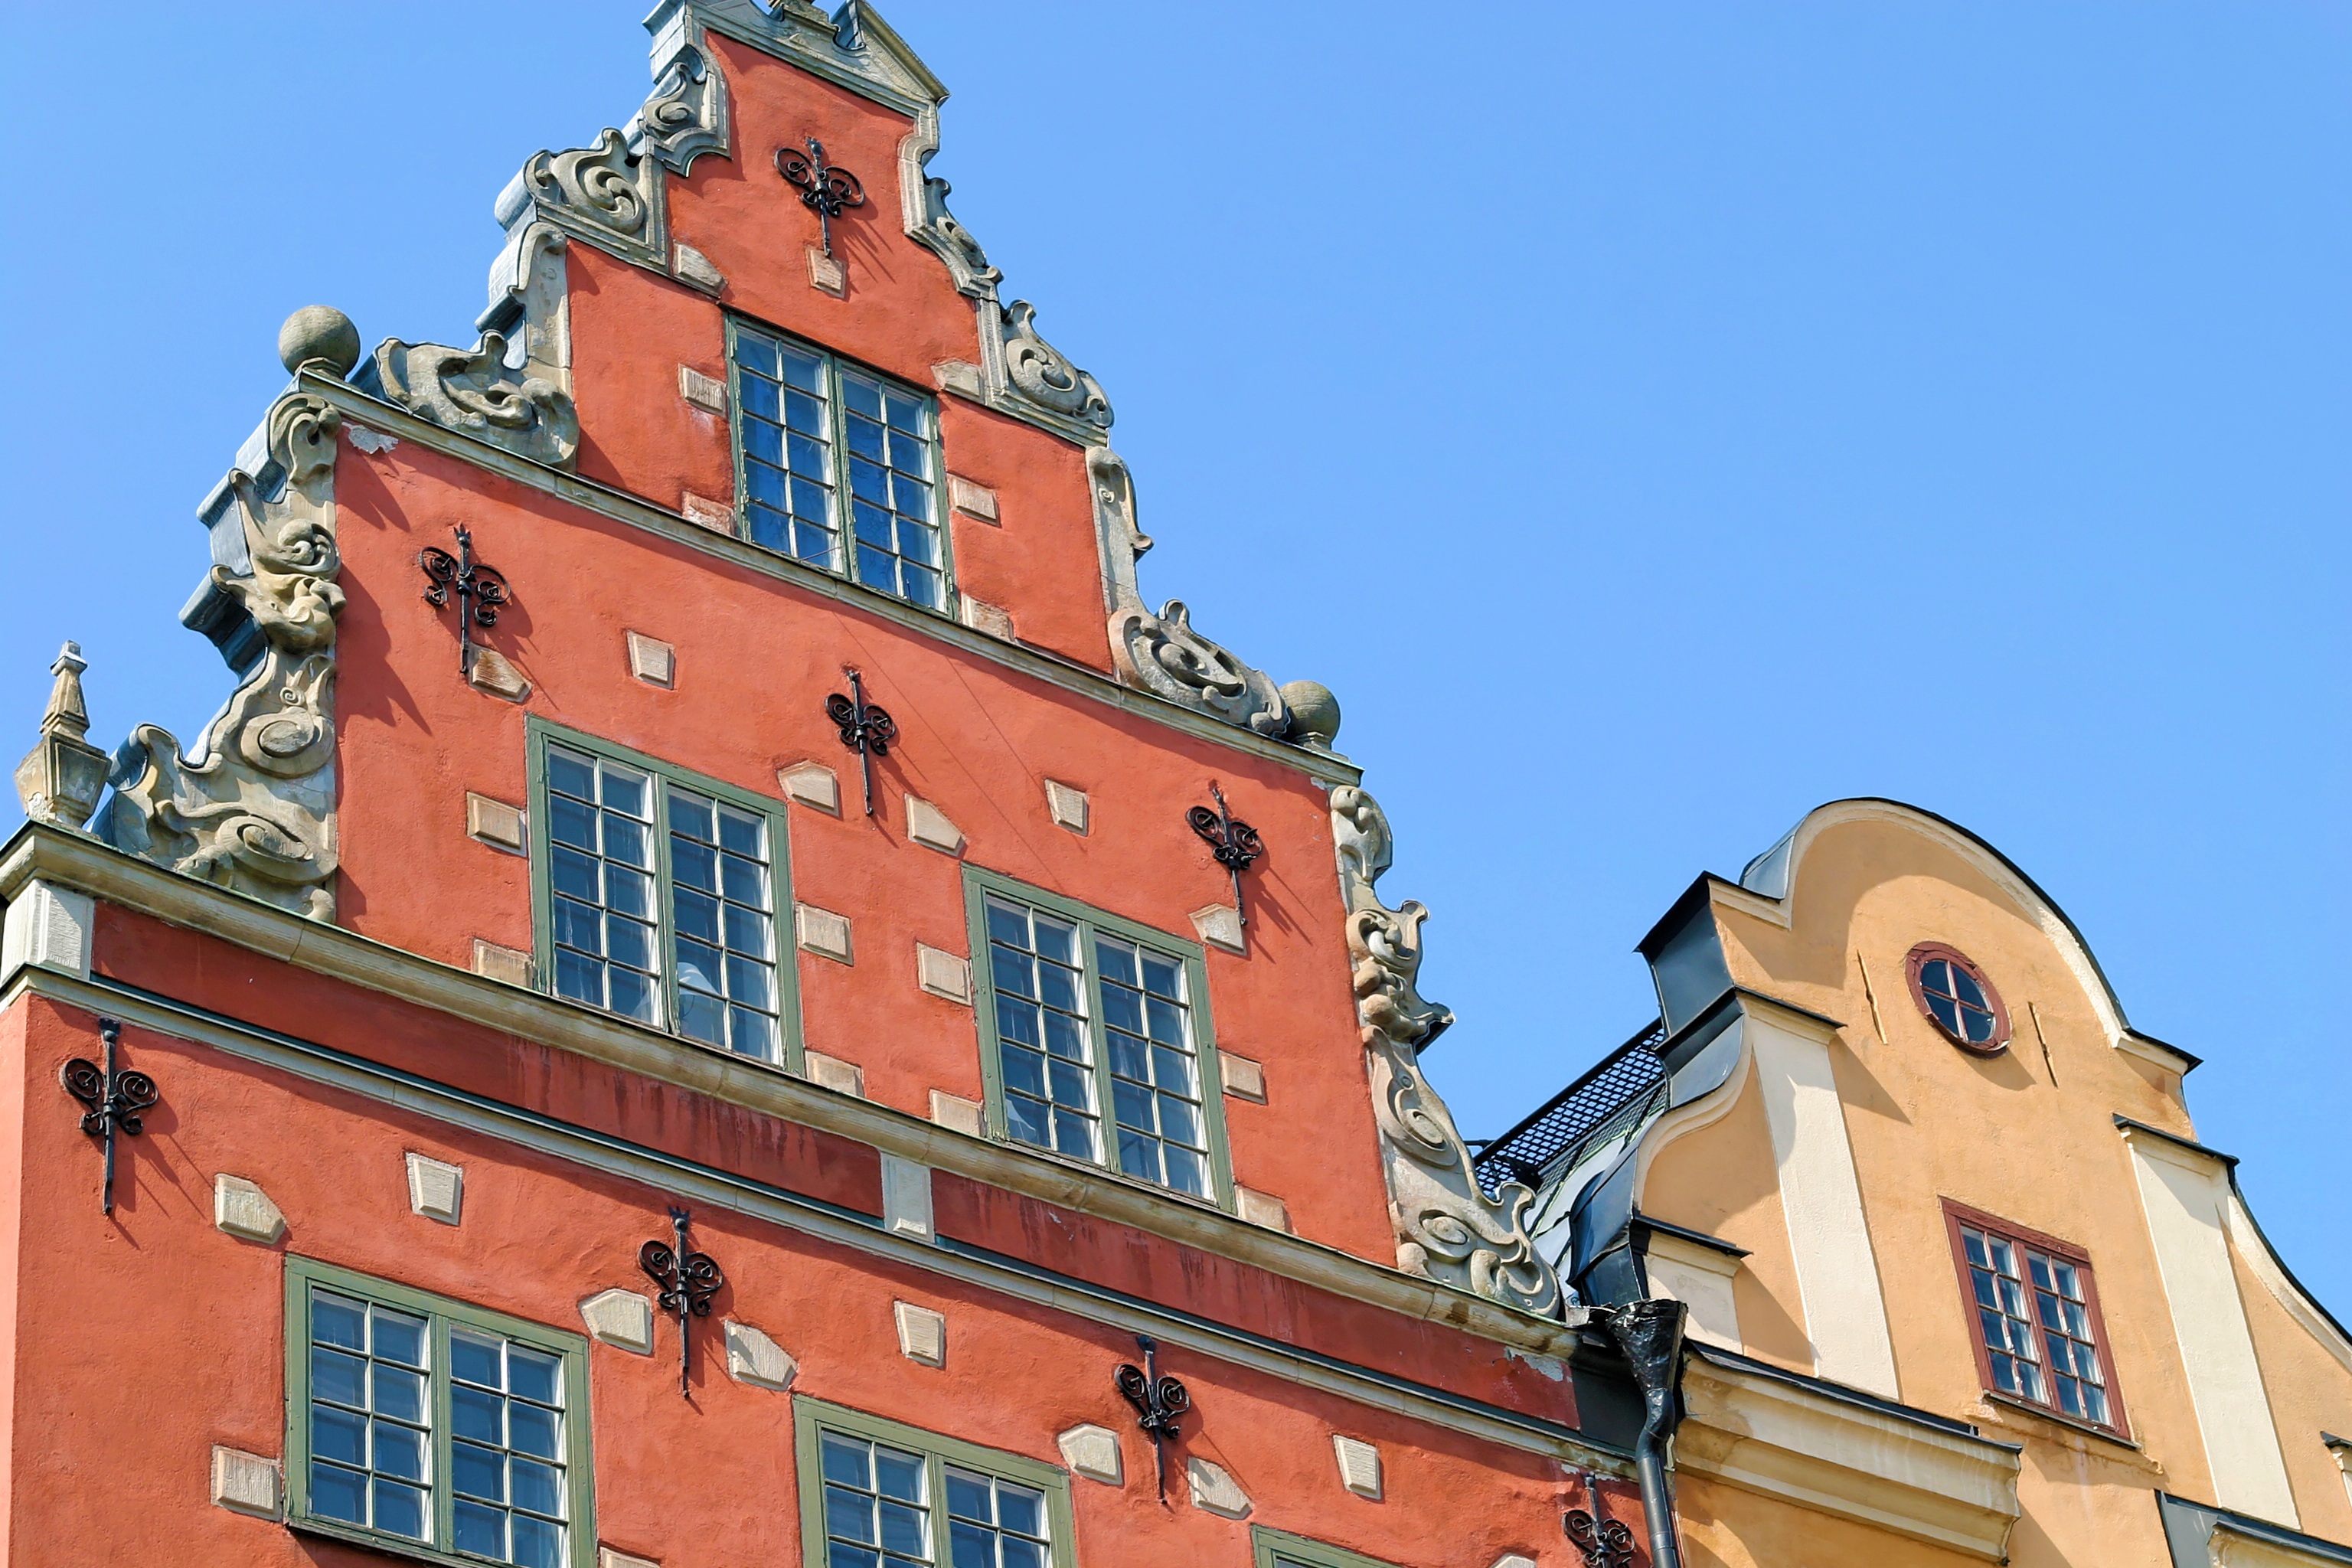
town, building, chateau, palace, monument, tower, landmark, facade, tourism, bell tower, old town, homes, sweden, stockholm, historically, gable